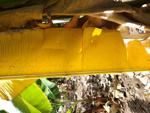
Label: xamthomonas